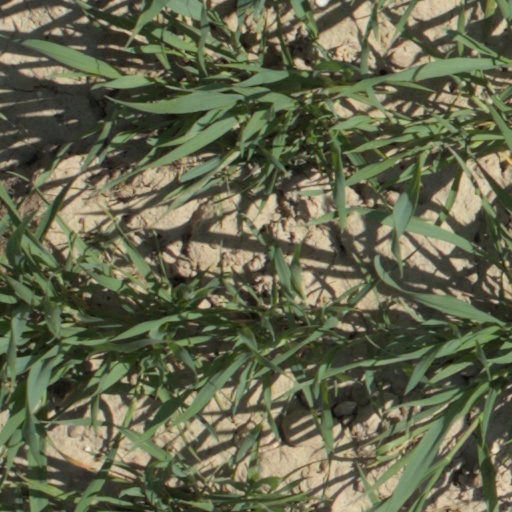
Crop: wheat